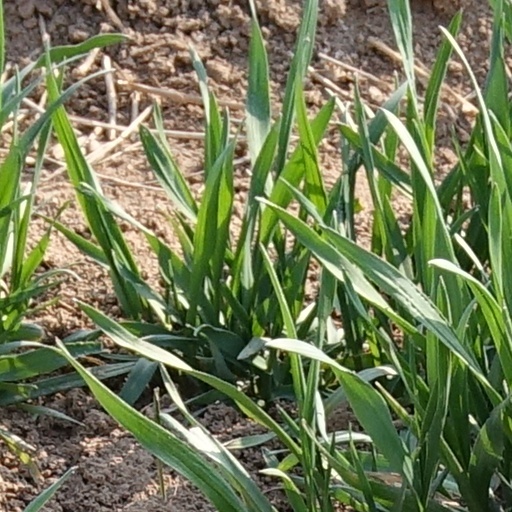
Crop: wheat